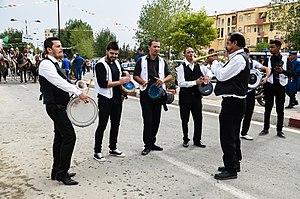
SPECTACLE AU SALON DU CHEVAL 2016 This is an image from Algeria
La musique algérienne se distingue par la diversité des genres musicaux et par son riche répertoire. La musique classique arabophone est la musique arabo-andalouse, très appréciée dans les grandes villes du pays, elle a donné trois formes : le gharnati à Tlemcen, la çanaa à Alger, et le malouf à Constantine. D'autres styles musicaux citadins plus populaires existent à côté comme le hawzi, le aroubi, le mahjouz et le chaâbi. Régionalement, la musique raï est originaire de l'Ouest algérien, tandis que la musique staifi, est apparue dans l'Est du pays. La musique contemporaine d'expression berbère a principalement émergé en Kabylie. Dans le Sahara, on connaît la musique diwane et la musique touarègue. La musique moderne est présente par divers styles comme le rock et le rap.